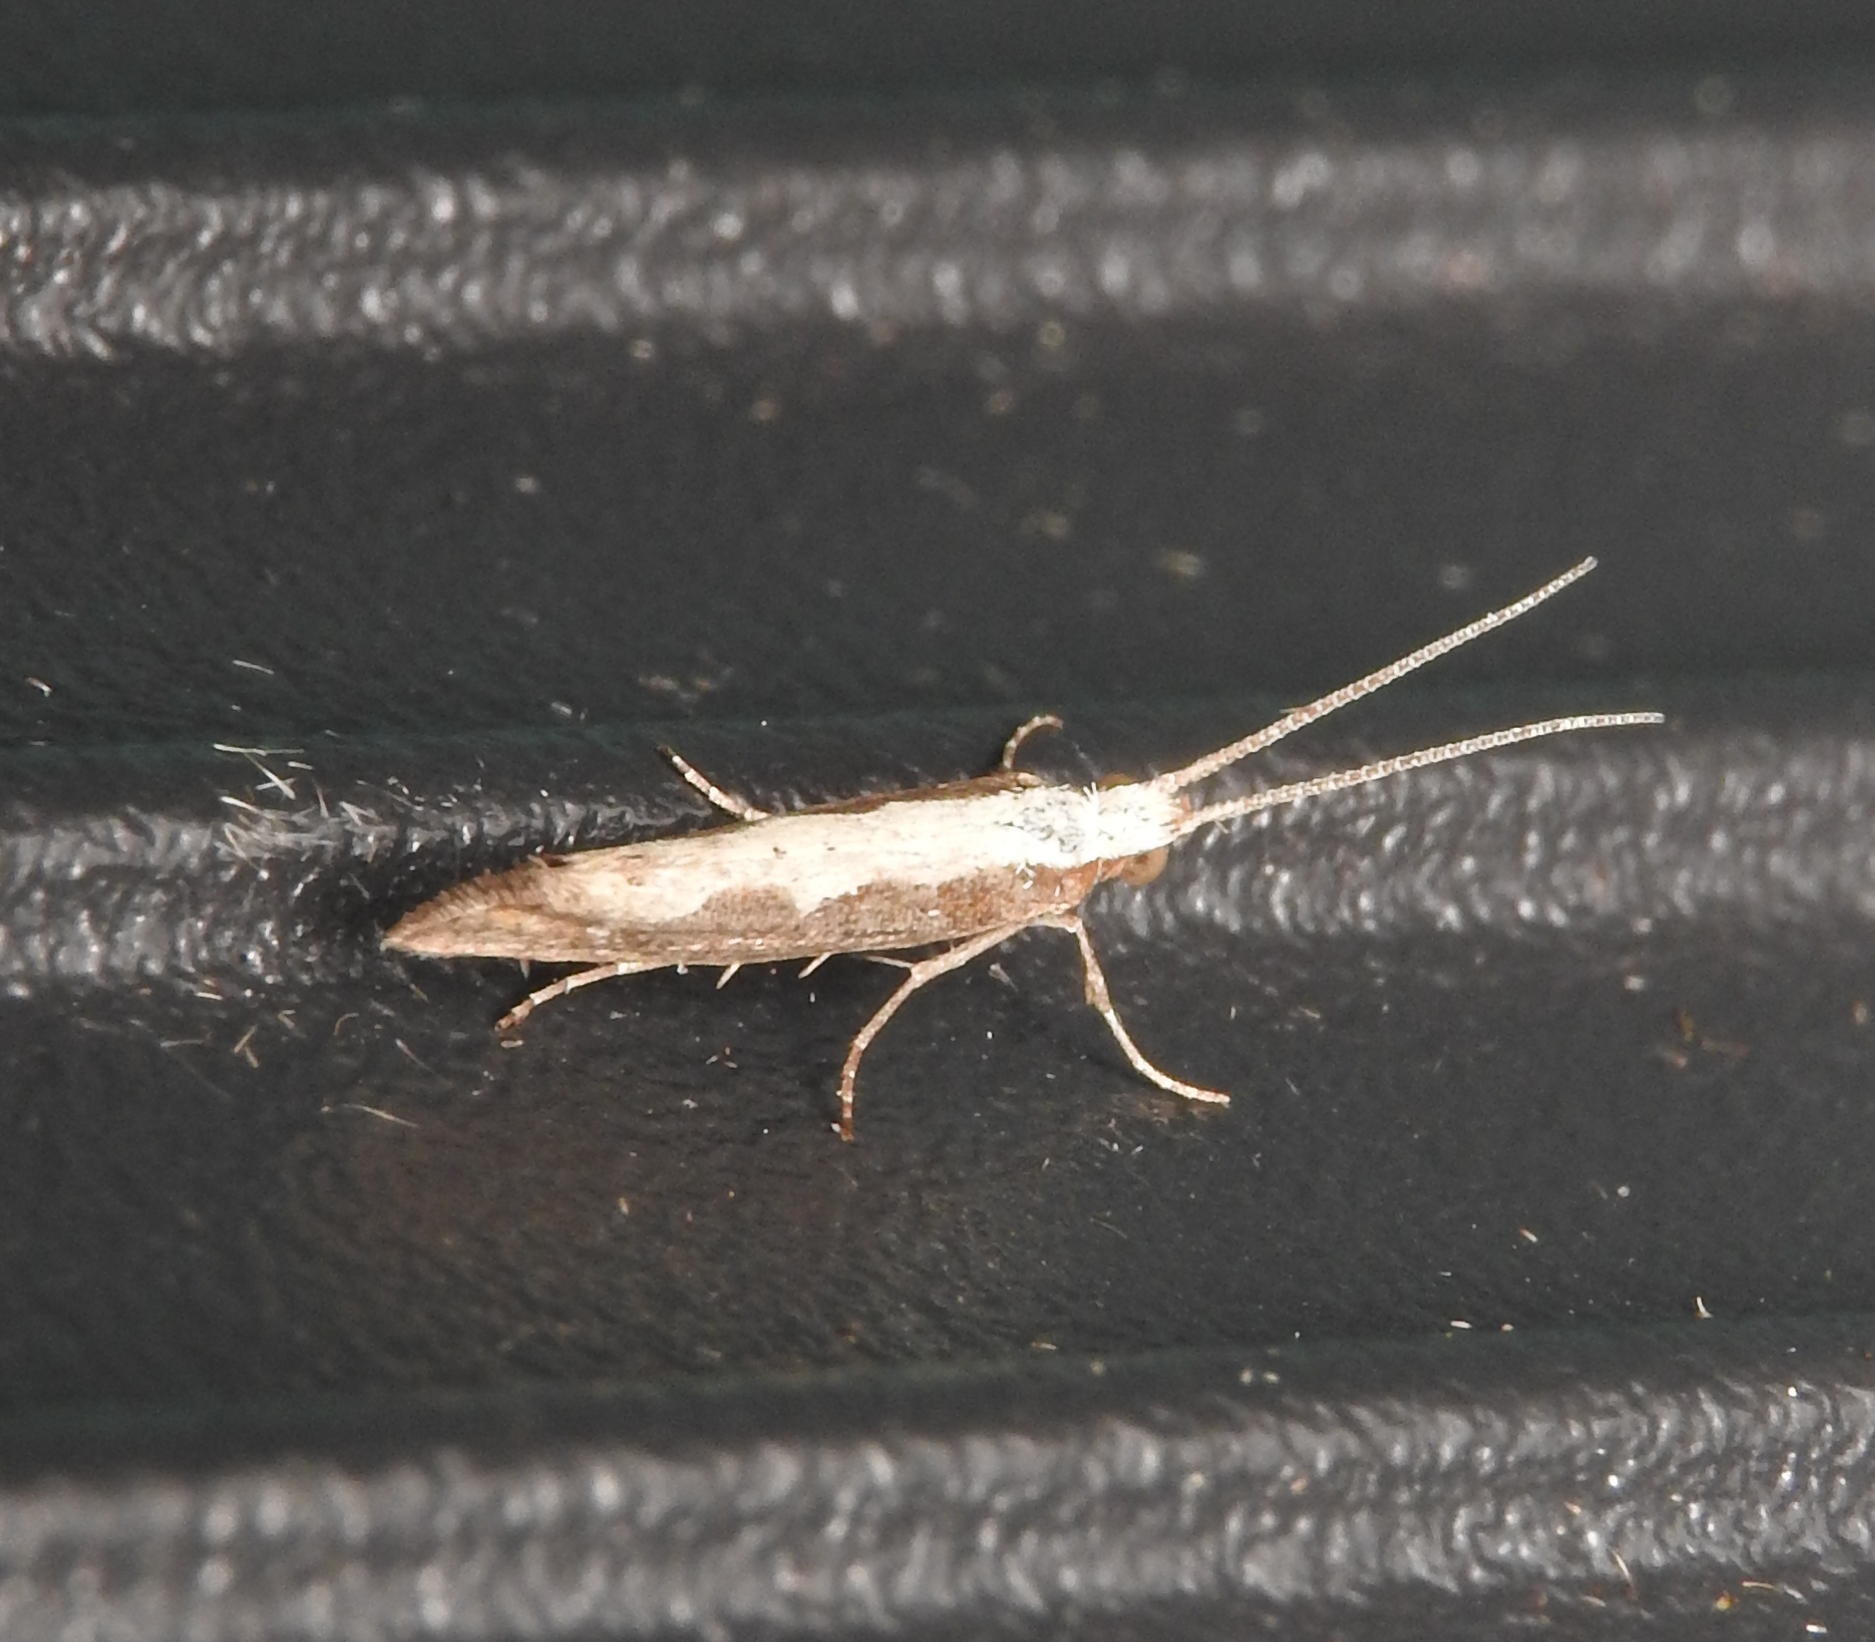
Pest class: diamondback_moth